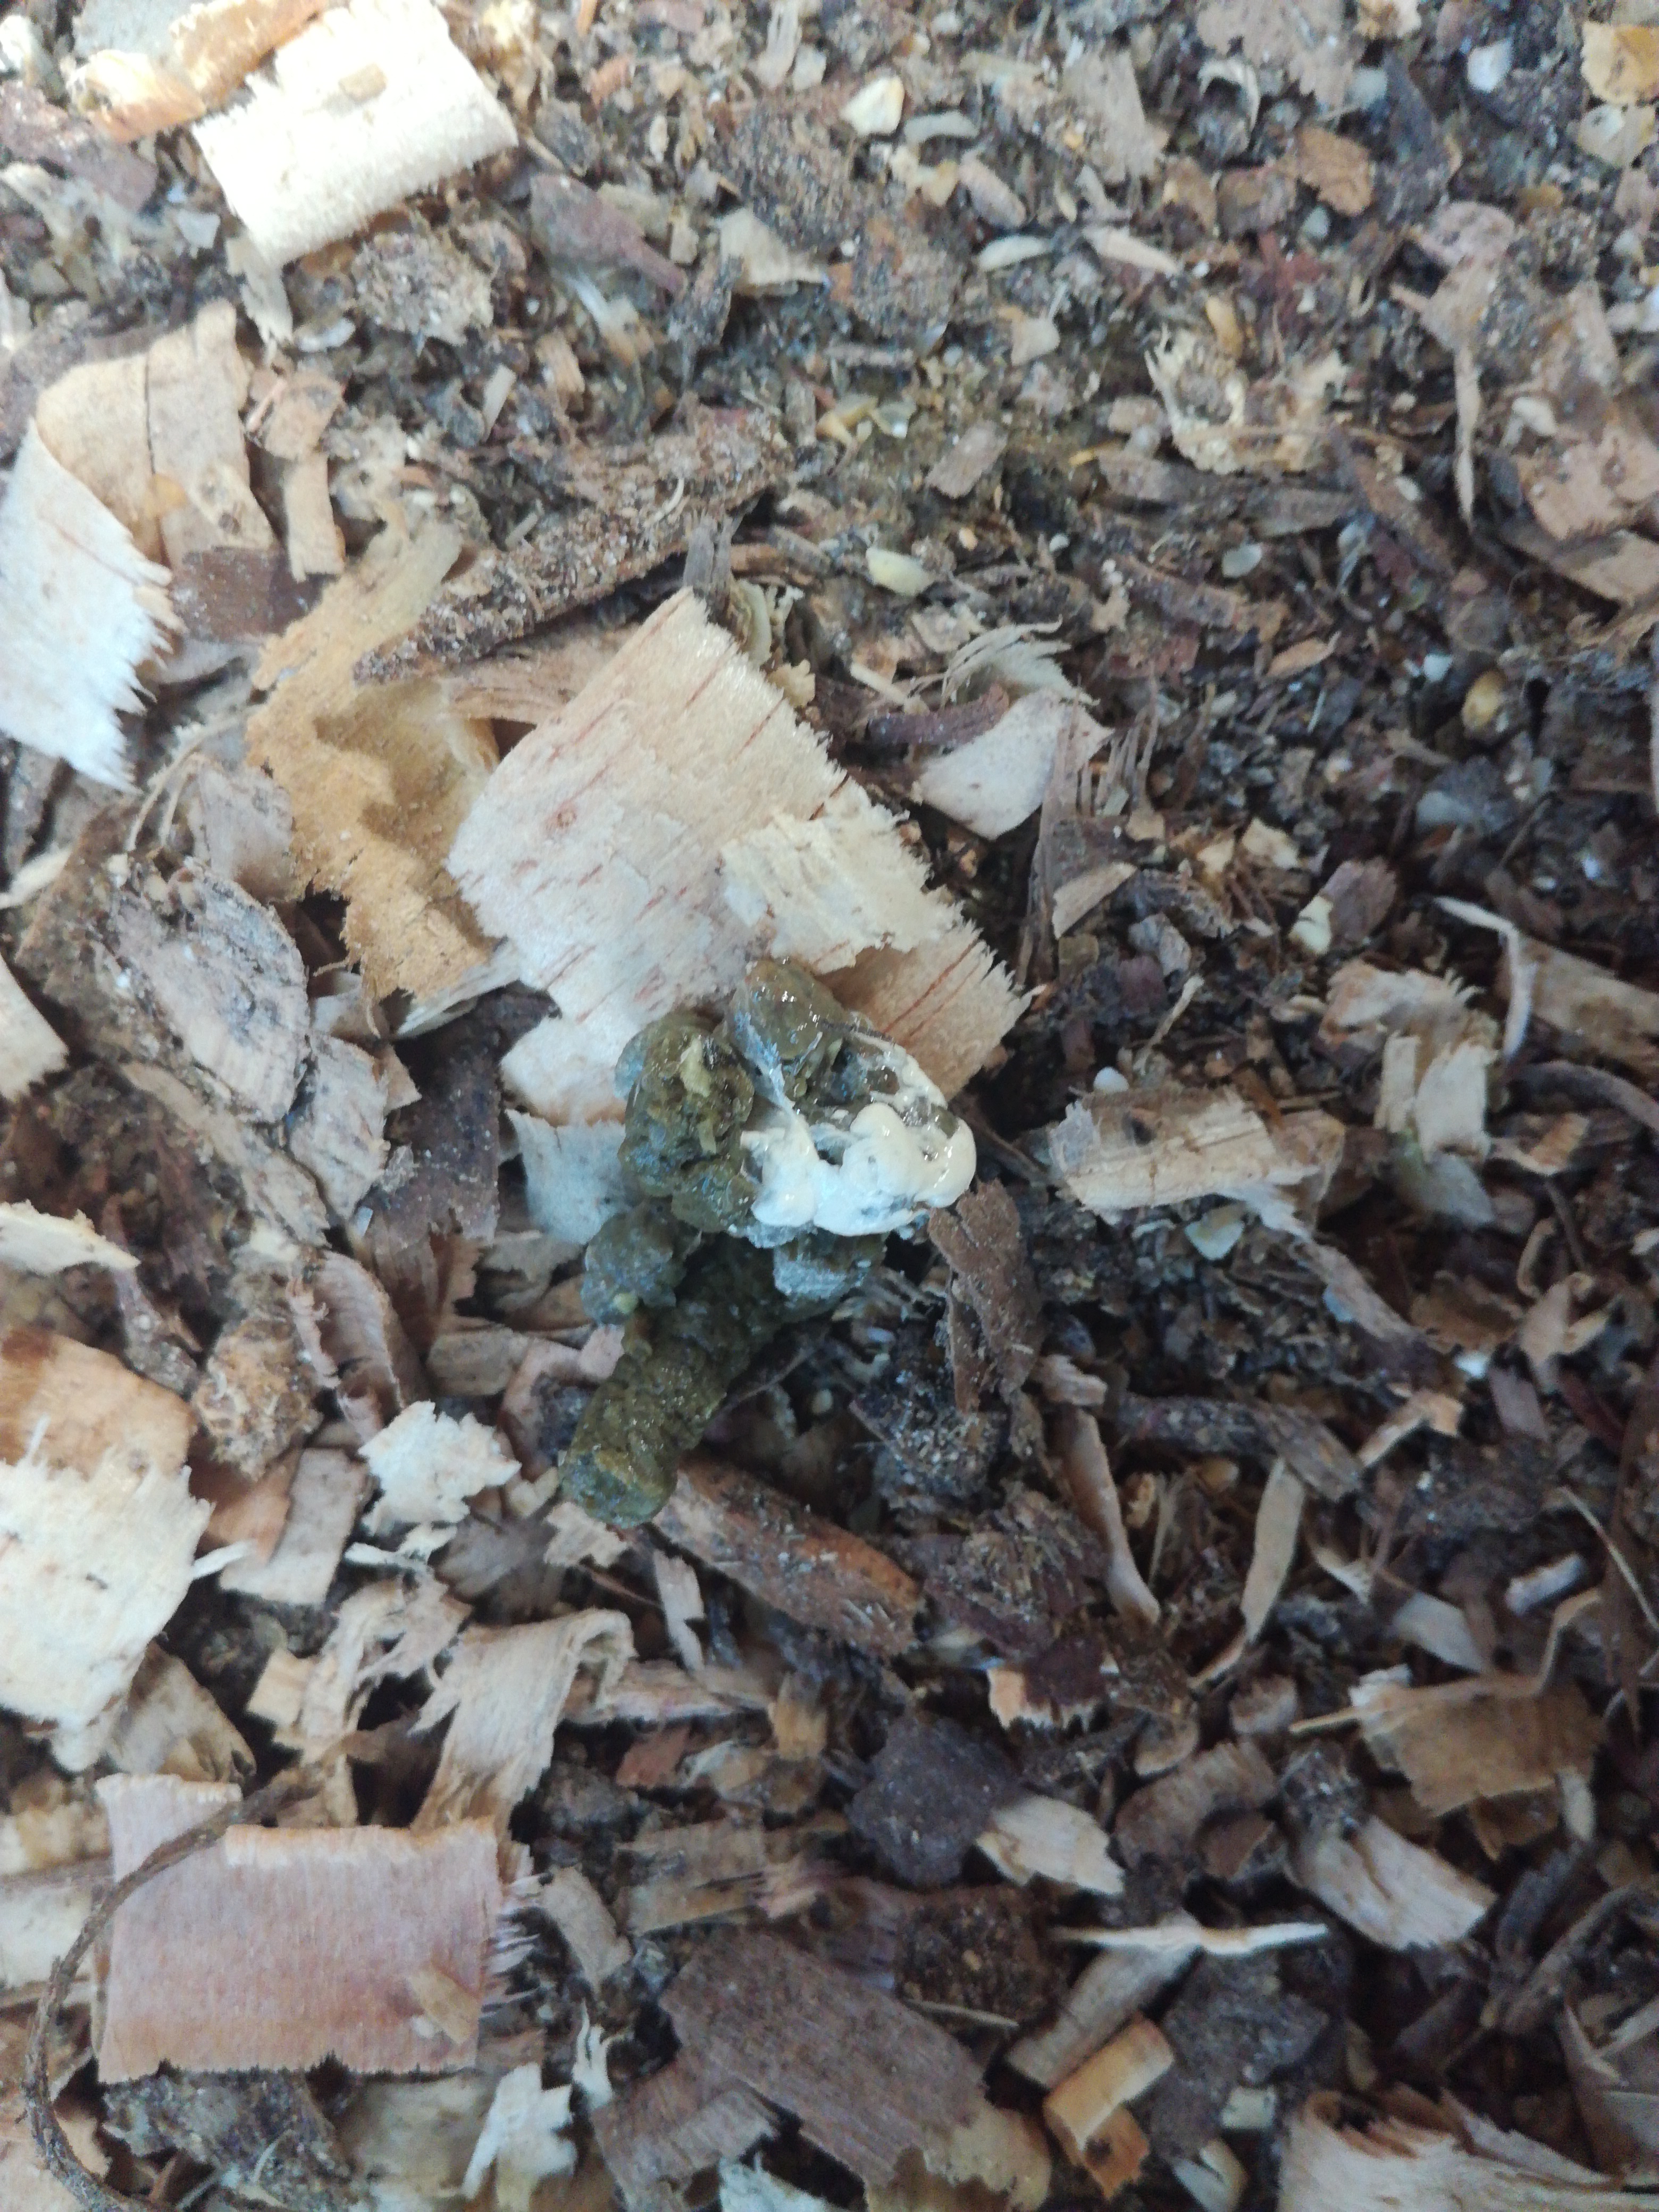
PCR-confirmed diagnosis: Healthy